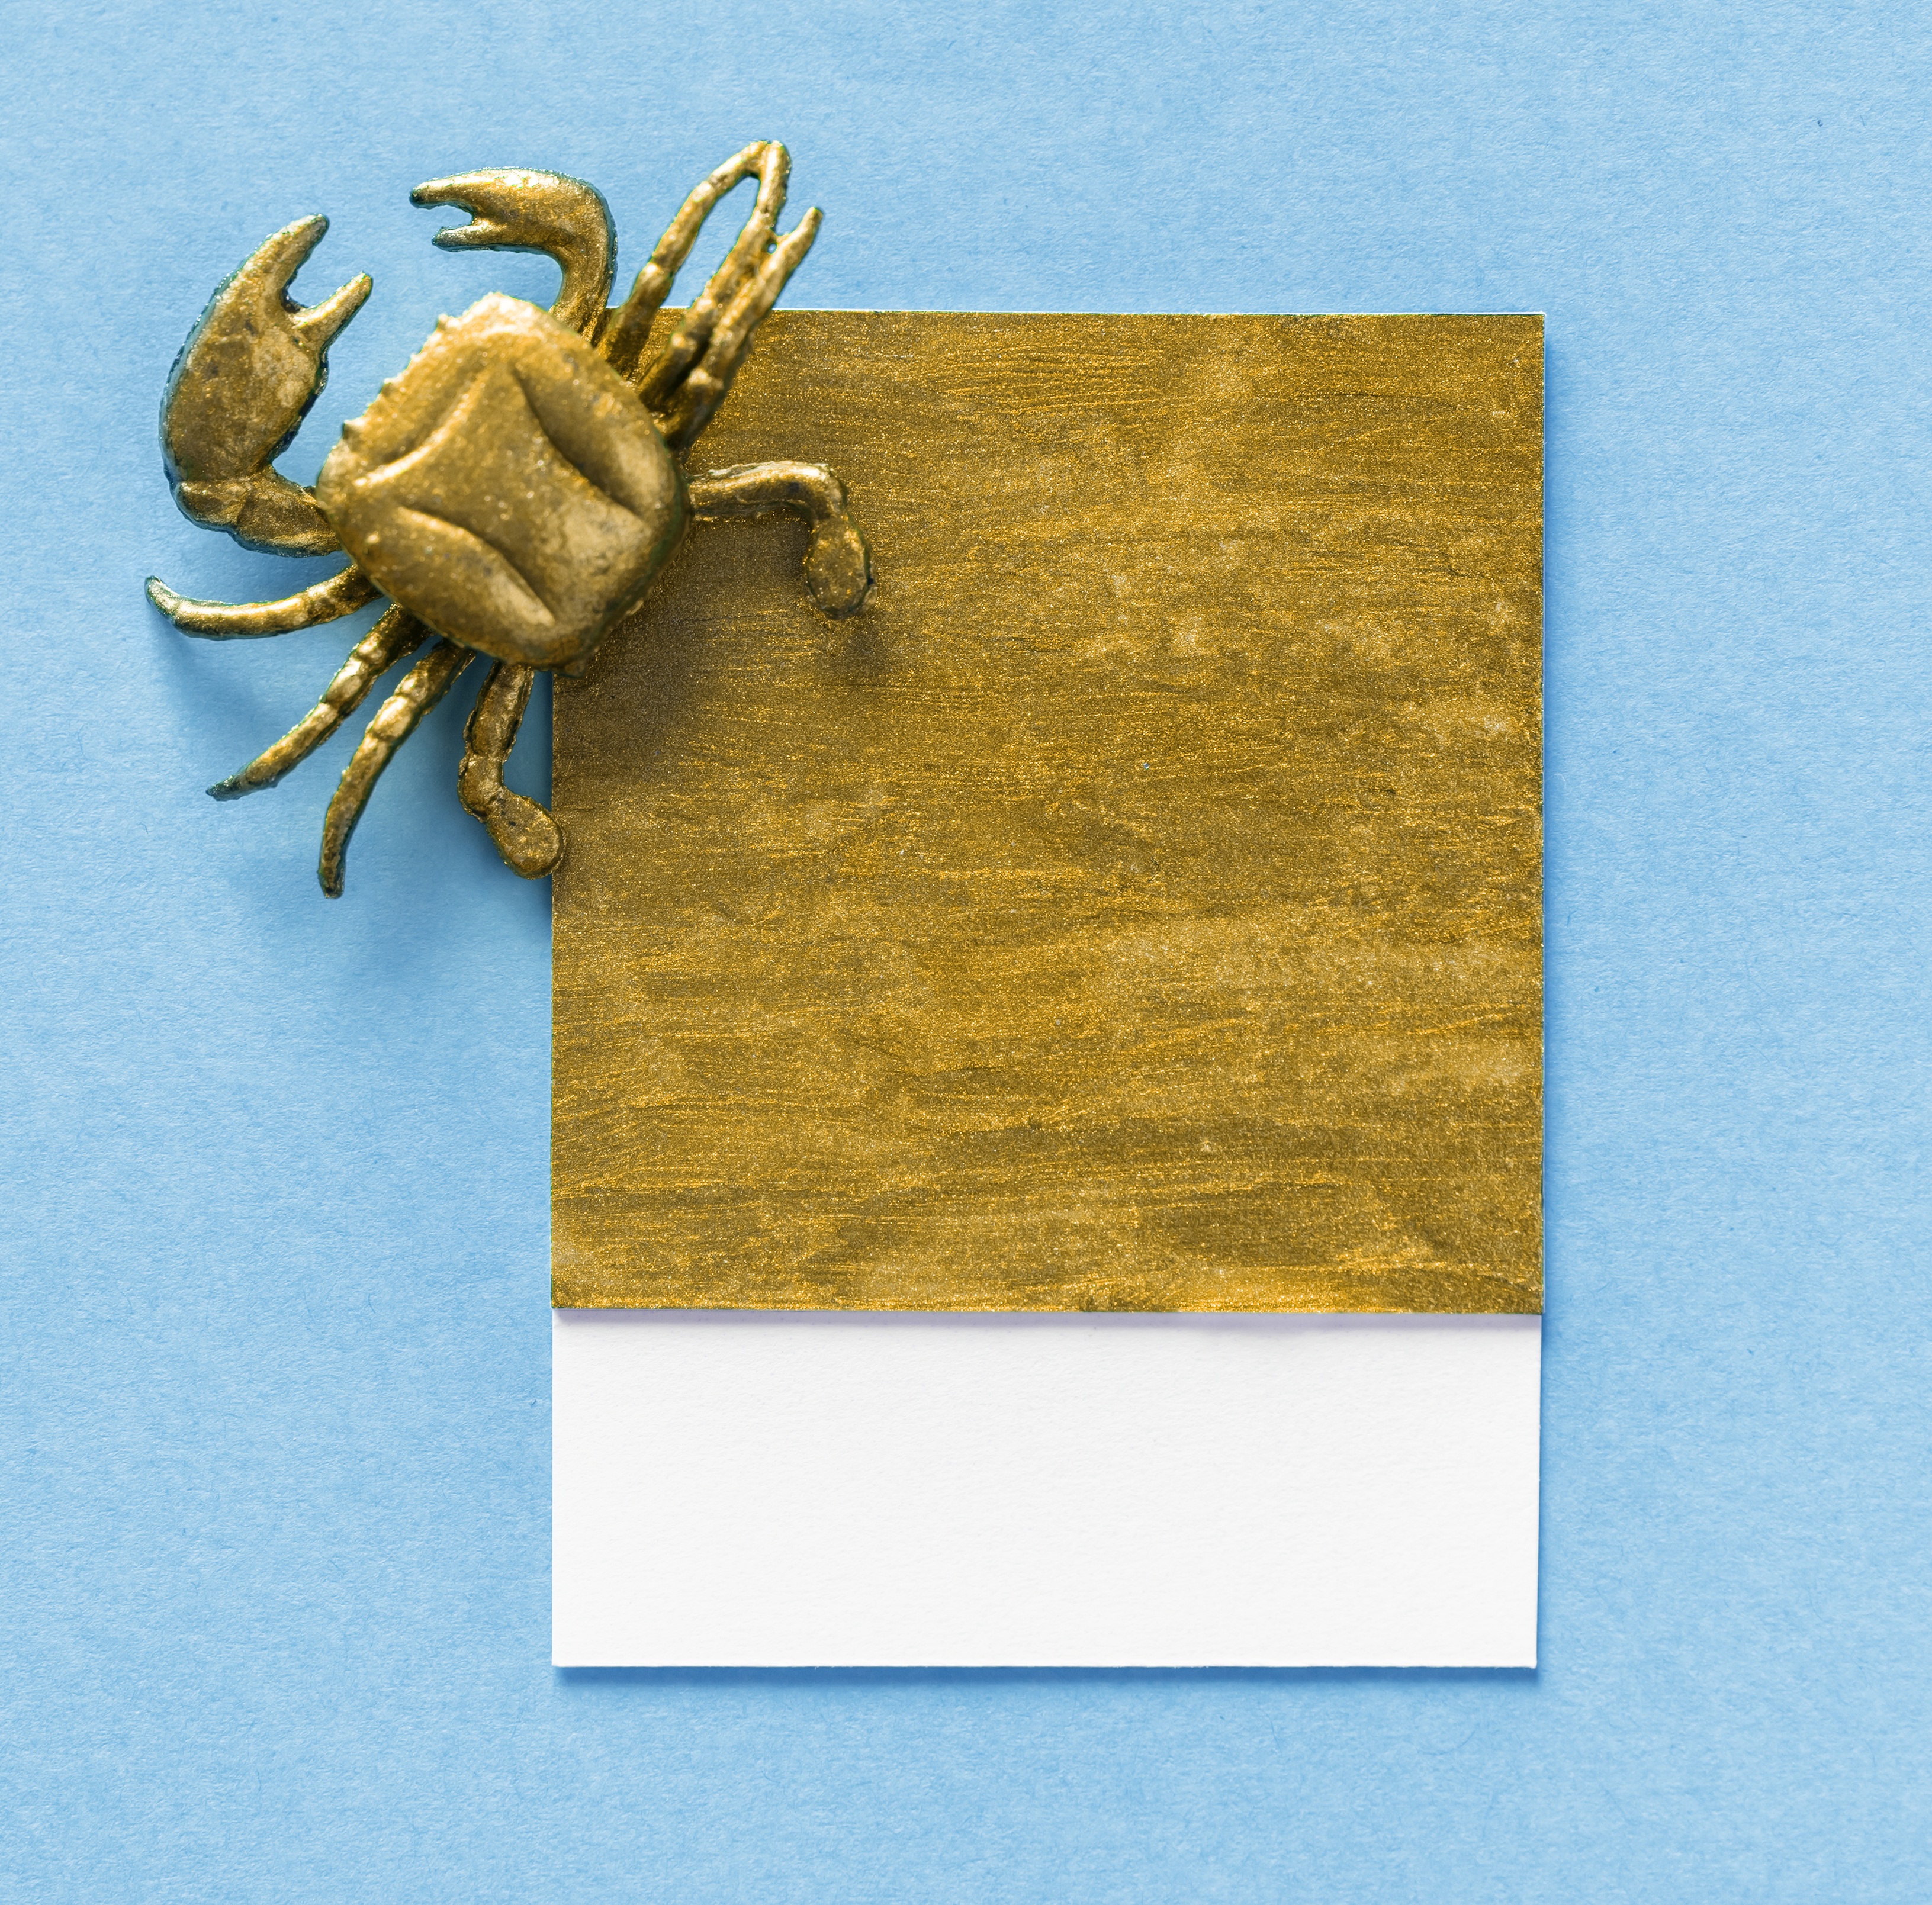
abstract, animal, art, background, blue, card, colorful, crab, cute, decorative, design, detail, gold, golden, little, macro, metallic, ornament, paper, pastel, pattern, seafood, texture, textured, wooden